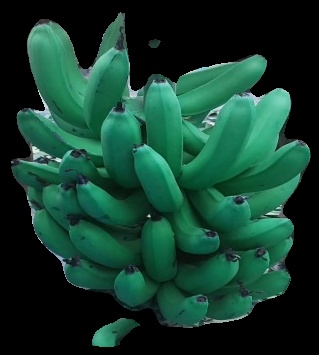
Variety: pachbale
Grade: grade3